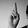
ASL letter: R